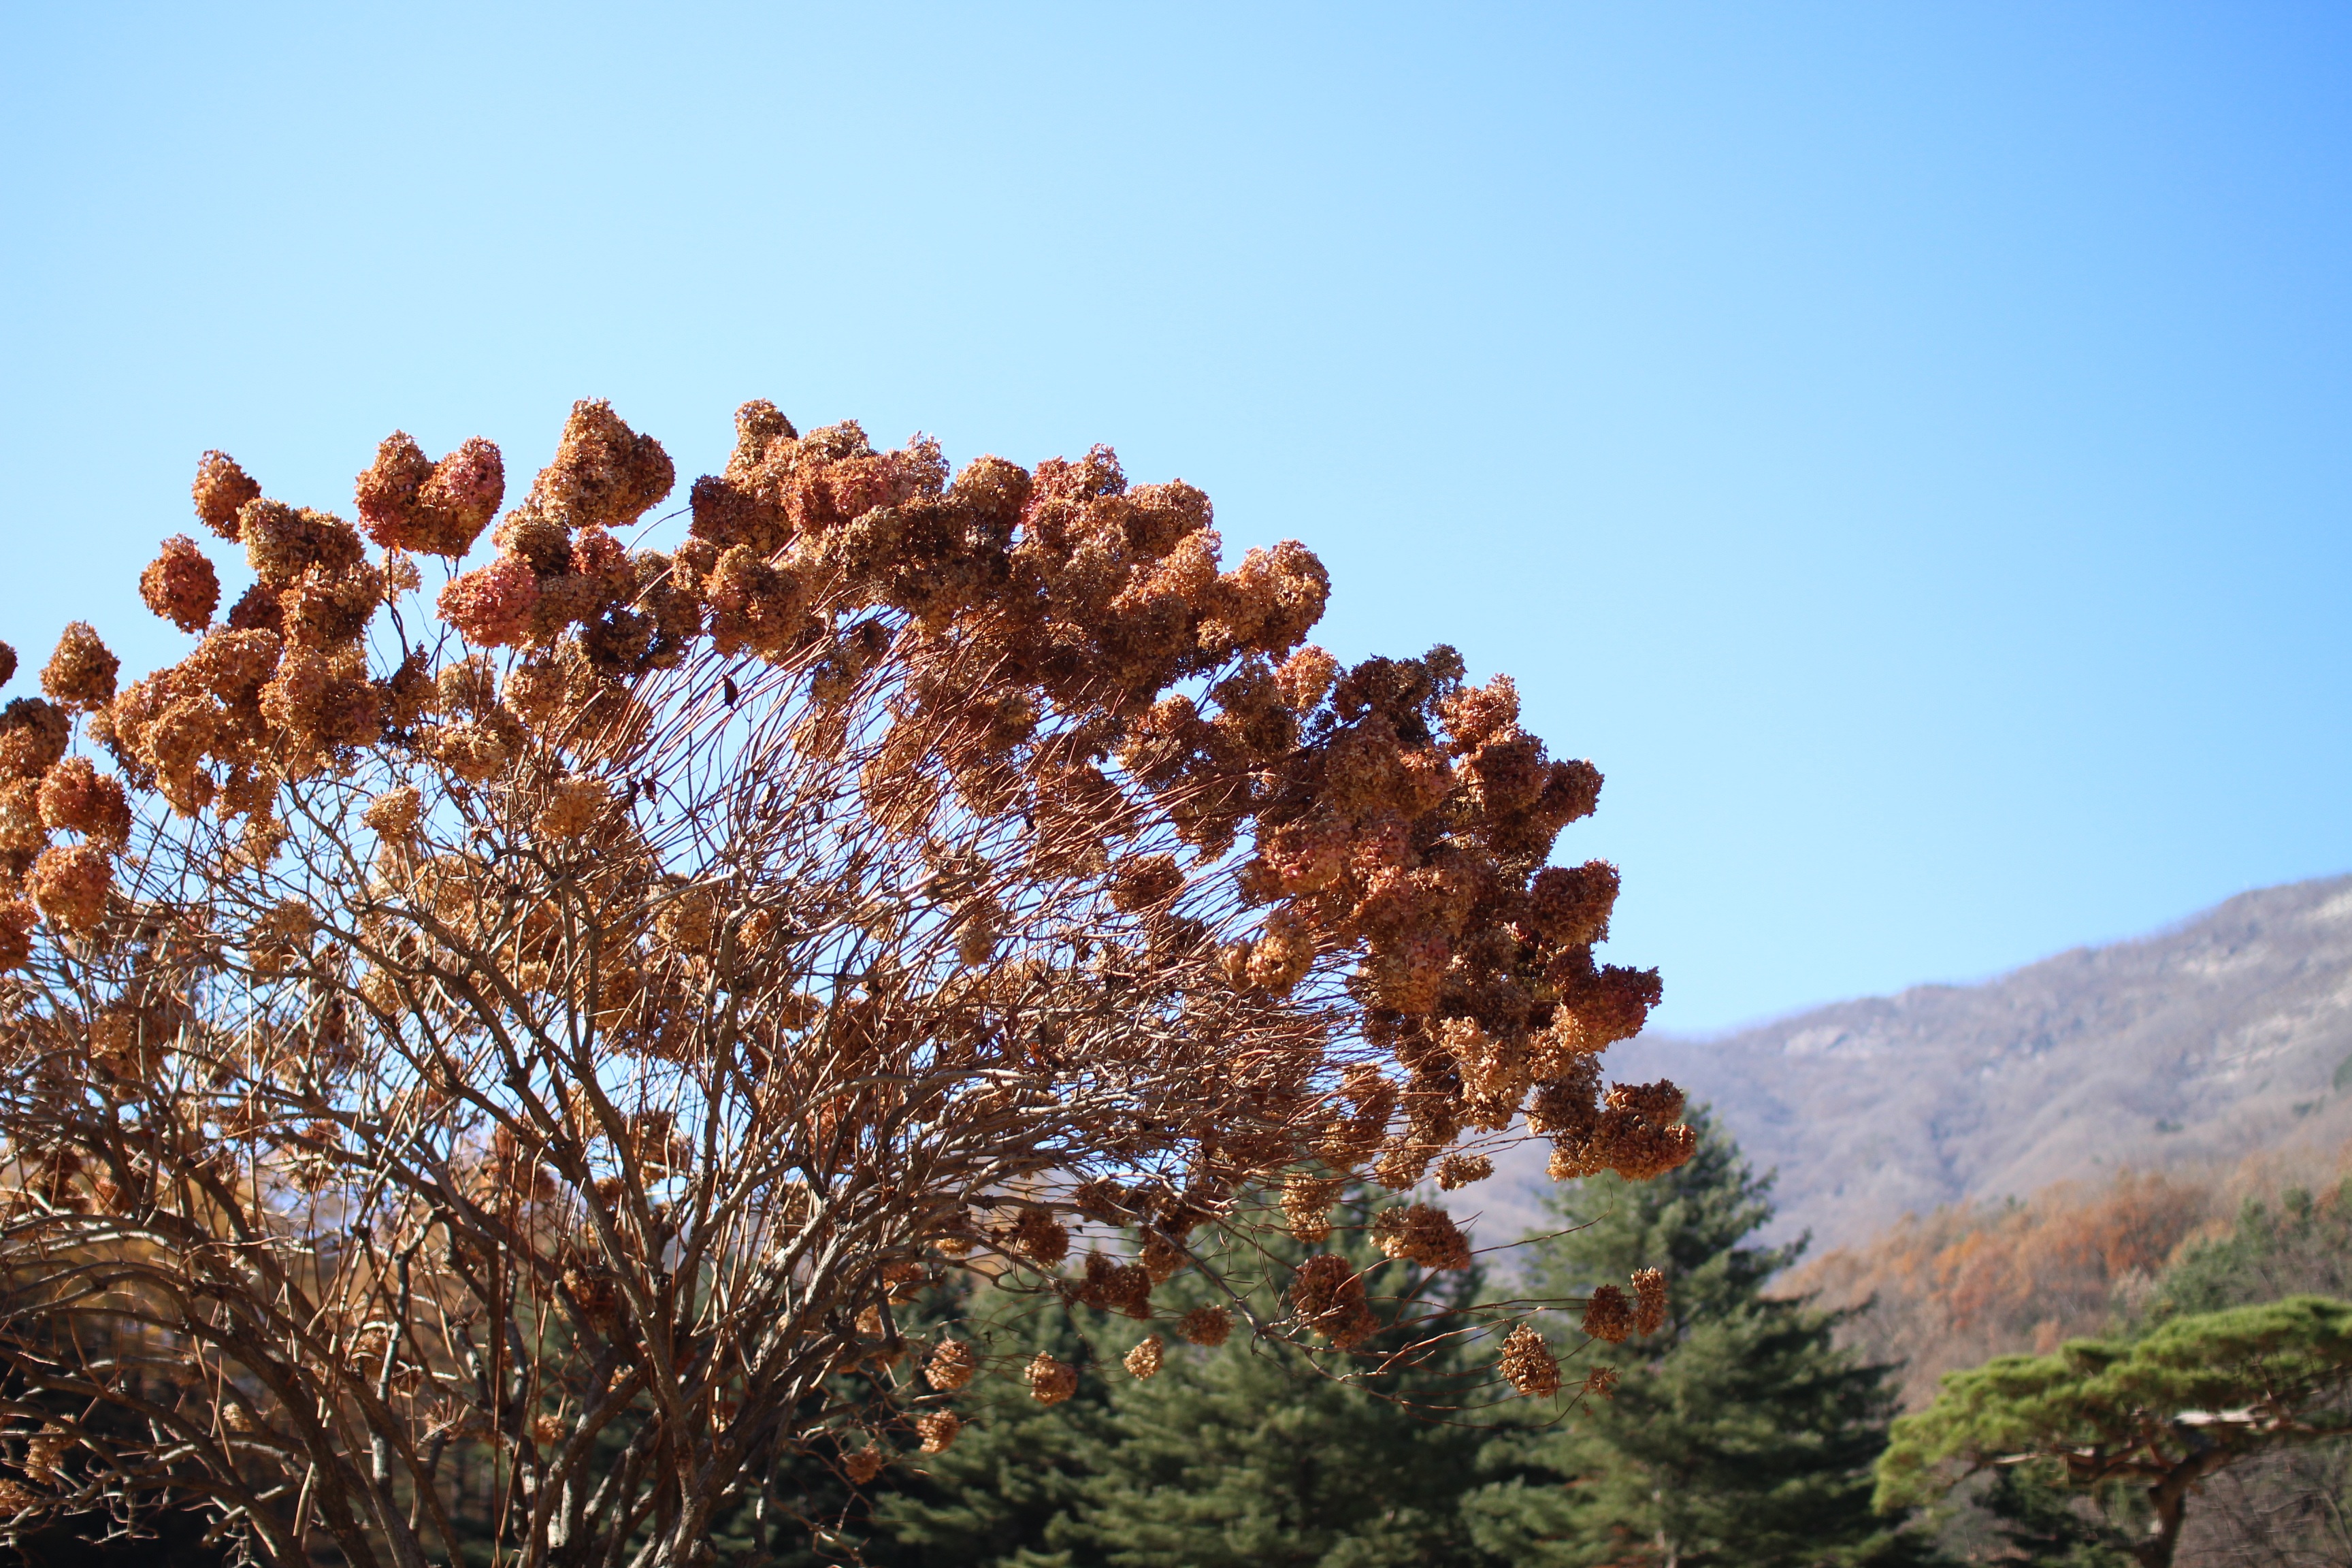
tree, nature, plant, sky, wood, sunlight, morning, leaf, flower, autumn, flora, season, ecosystem, arboretum, woody plant